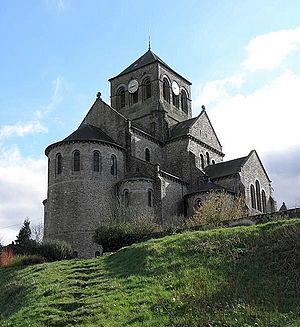
Chevet de l'église Saint-Aubin de Saint-Aubin-du-Cormier (35).
L'église Saint-Aubin est une église située à Saint-Aubin-du-Cormier, en France.
Saint-Aubin-du-Cormier est une commune française située dans le département d'Ille-et-Vilaine en région Bretagne, peuplée de 3 837 habitants en 2017.